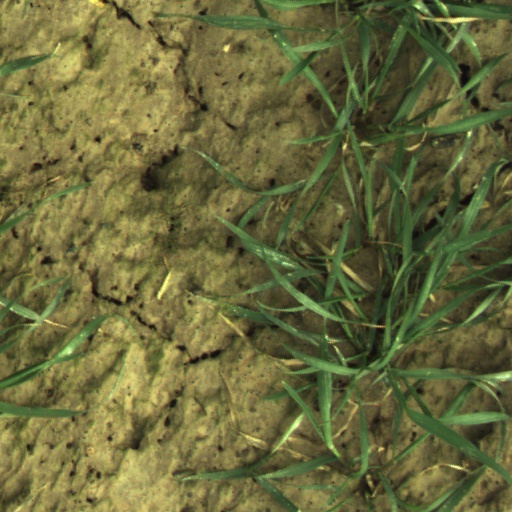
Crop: wheat